Wholeness and the Implicate Order

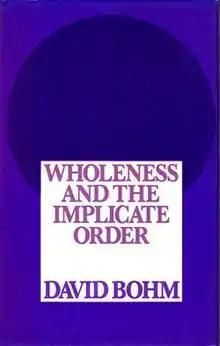
First edition

Wholeness and the Implicate Order is a book by theoretical physicist David Bohm. It was originally published in 1980 by Routledge, United Kingdom.